Suicide, infanticide, and self-mutilation by slaves in the United States

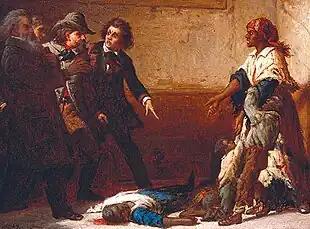
Margaret Garner

Suicide, infanticide, and self-mutilation by slaves in the United States was documented, although it remains an understudied aspect of slavery in the United States.